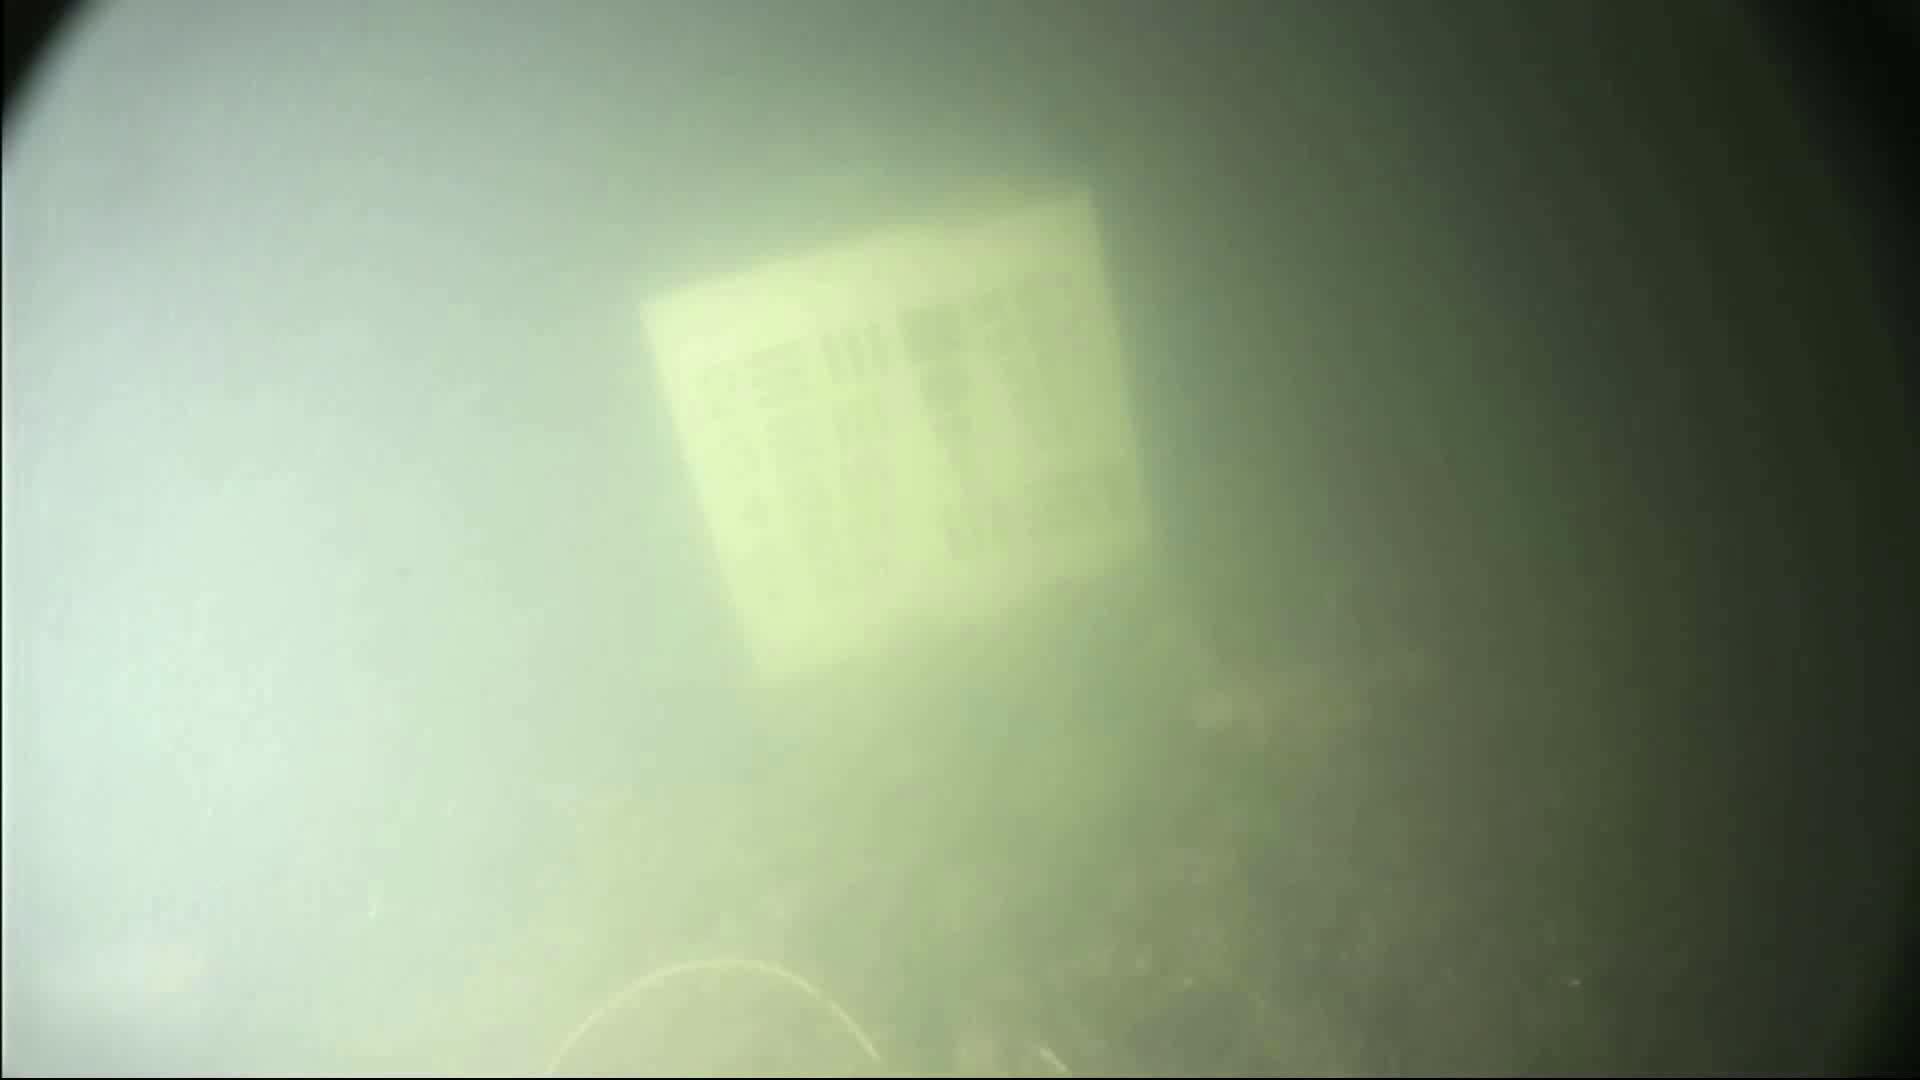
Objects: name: fish